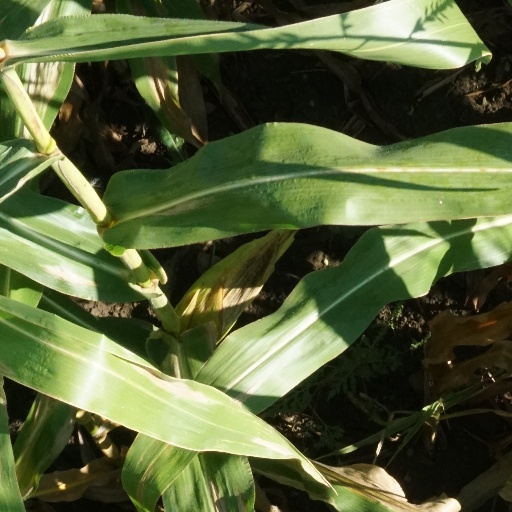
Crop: maize; corn